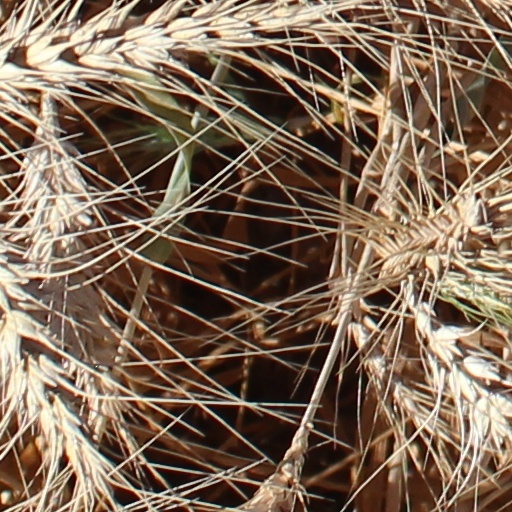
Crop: wheat